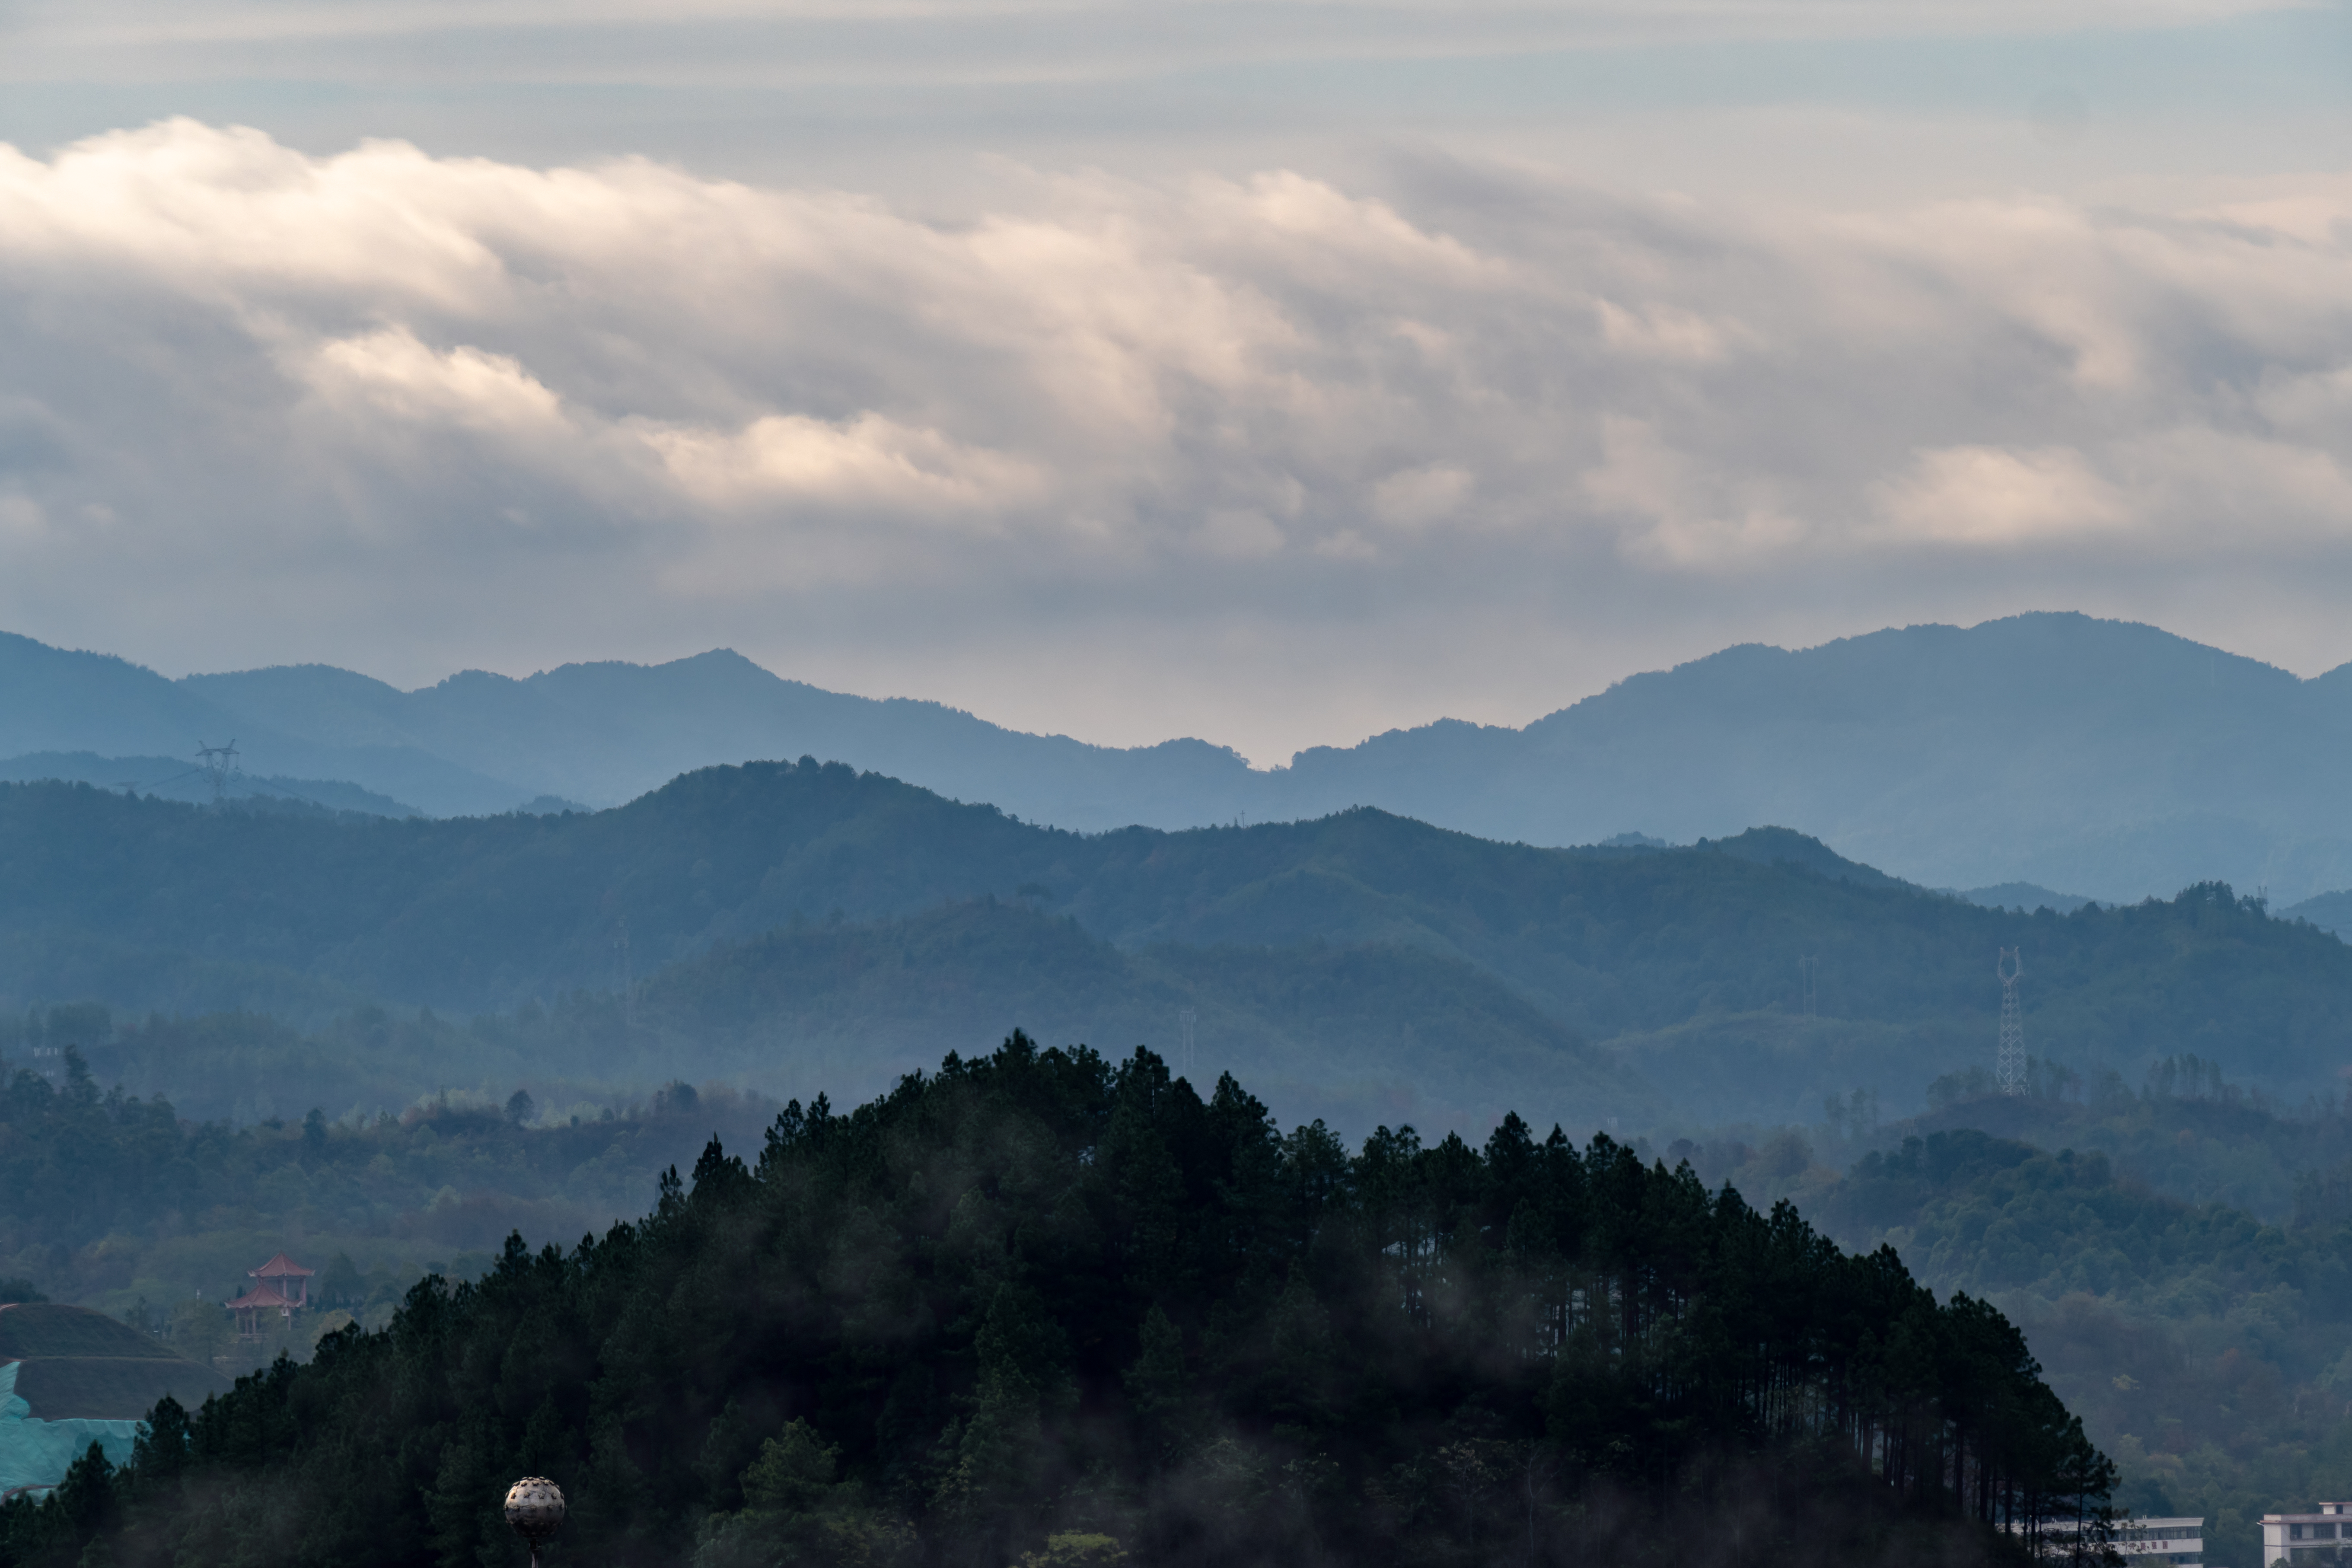
nautral, cloud, sky, atmosphere, mountain, highland, sunlight, atmospheric phenomenon, tree, landscape, cumulus, horizon, mountainous landforms, mountain range, city, natural landscape, hill, dusk, haze, mist, sunrise, massif, valley, forest, evening, fell, hill station, slope, meteorological phenomenon, ridge, summit, winter, reservoir, ocean, afterglow